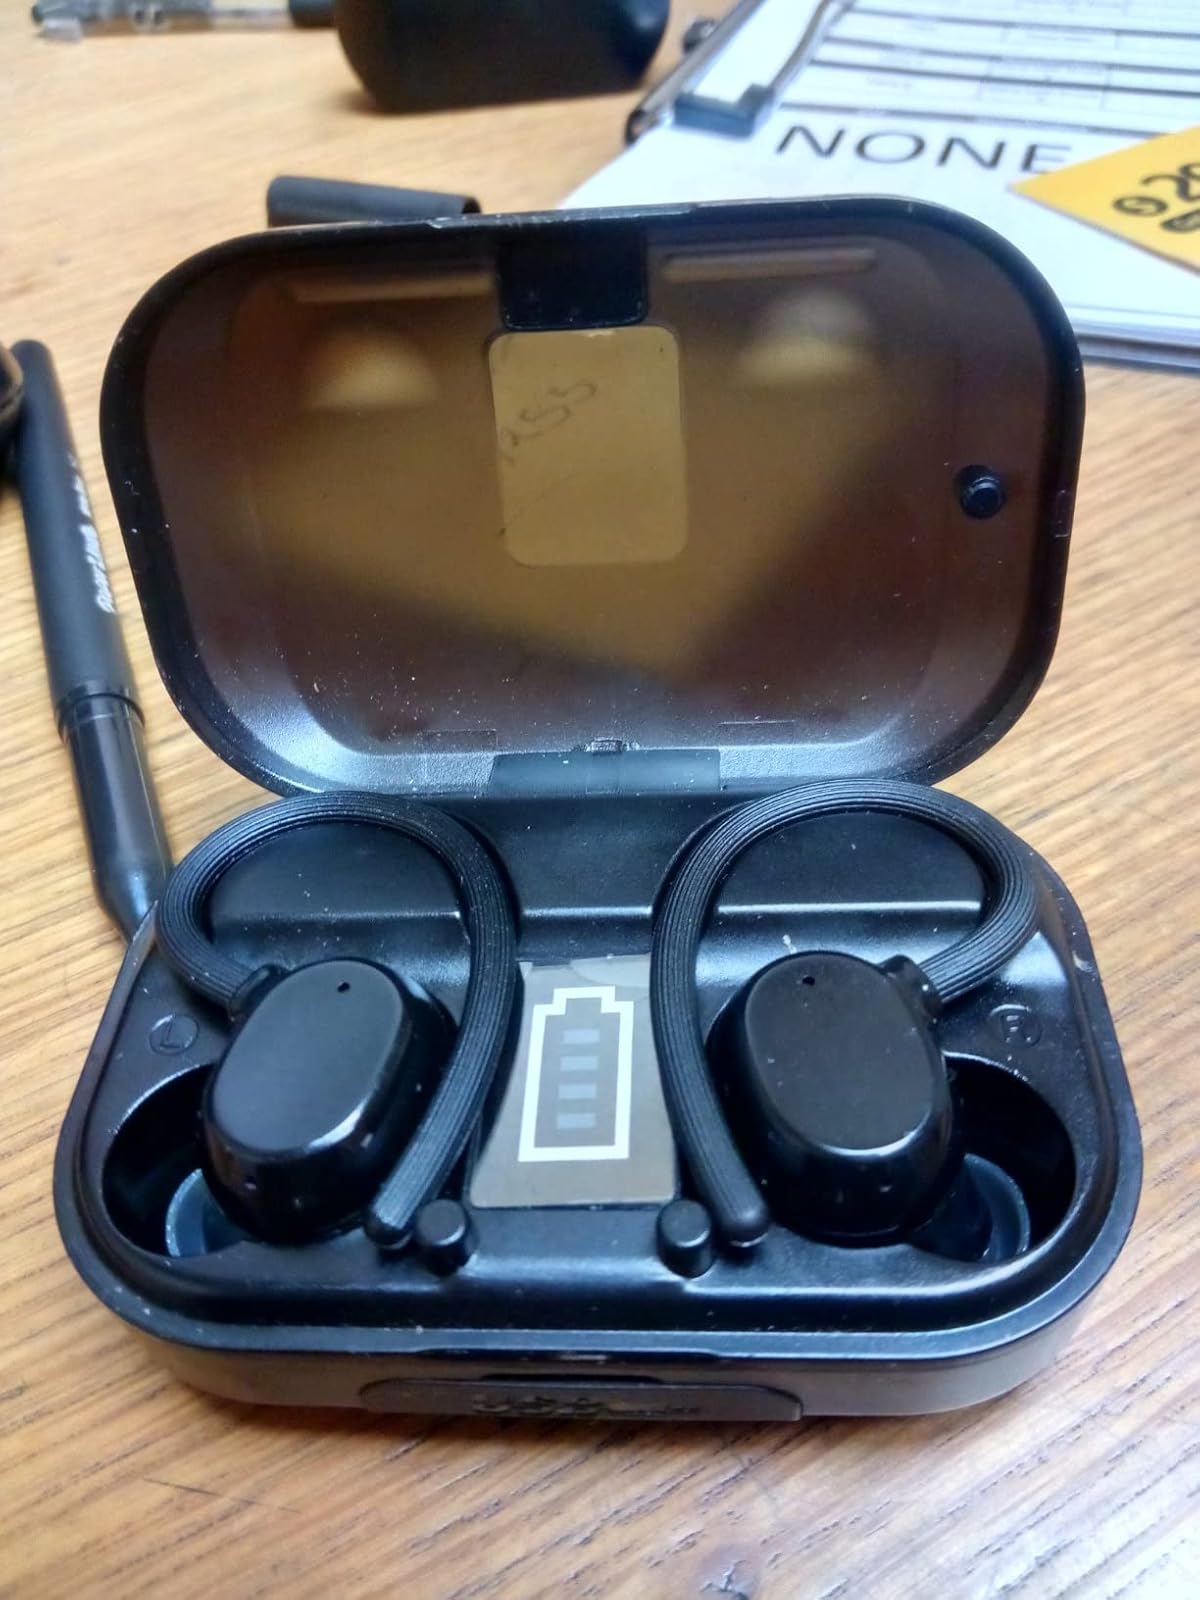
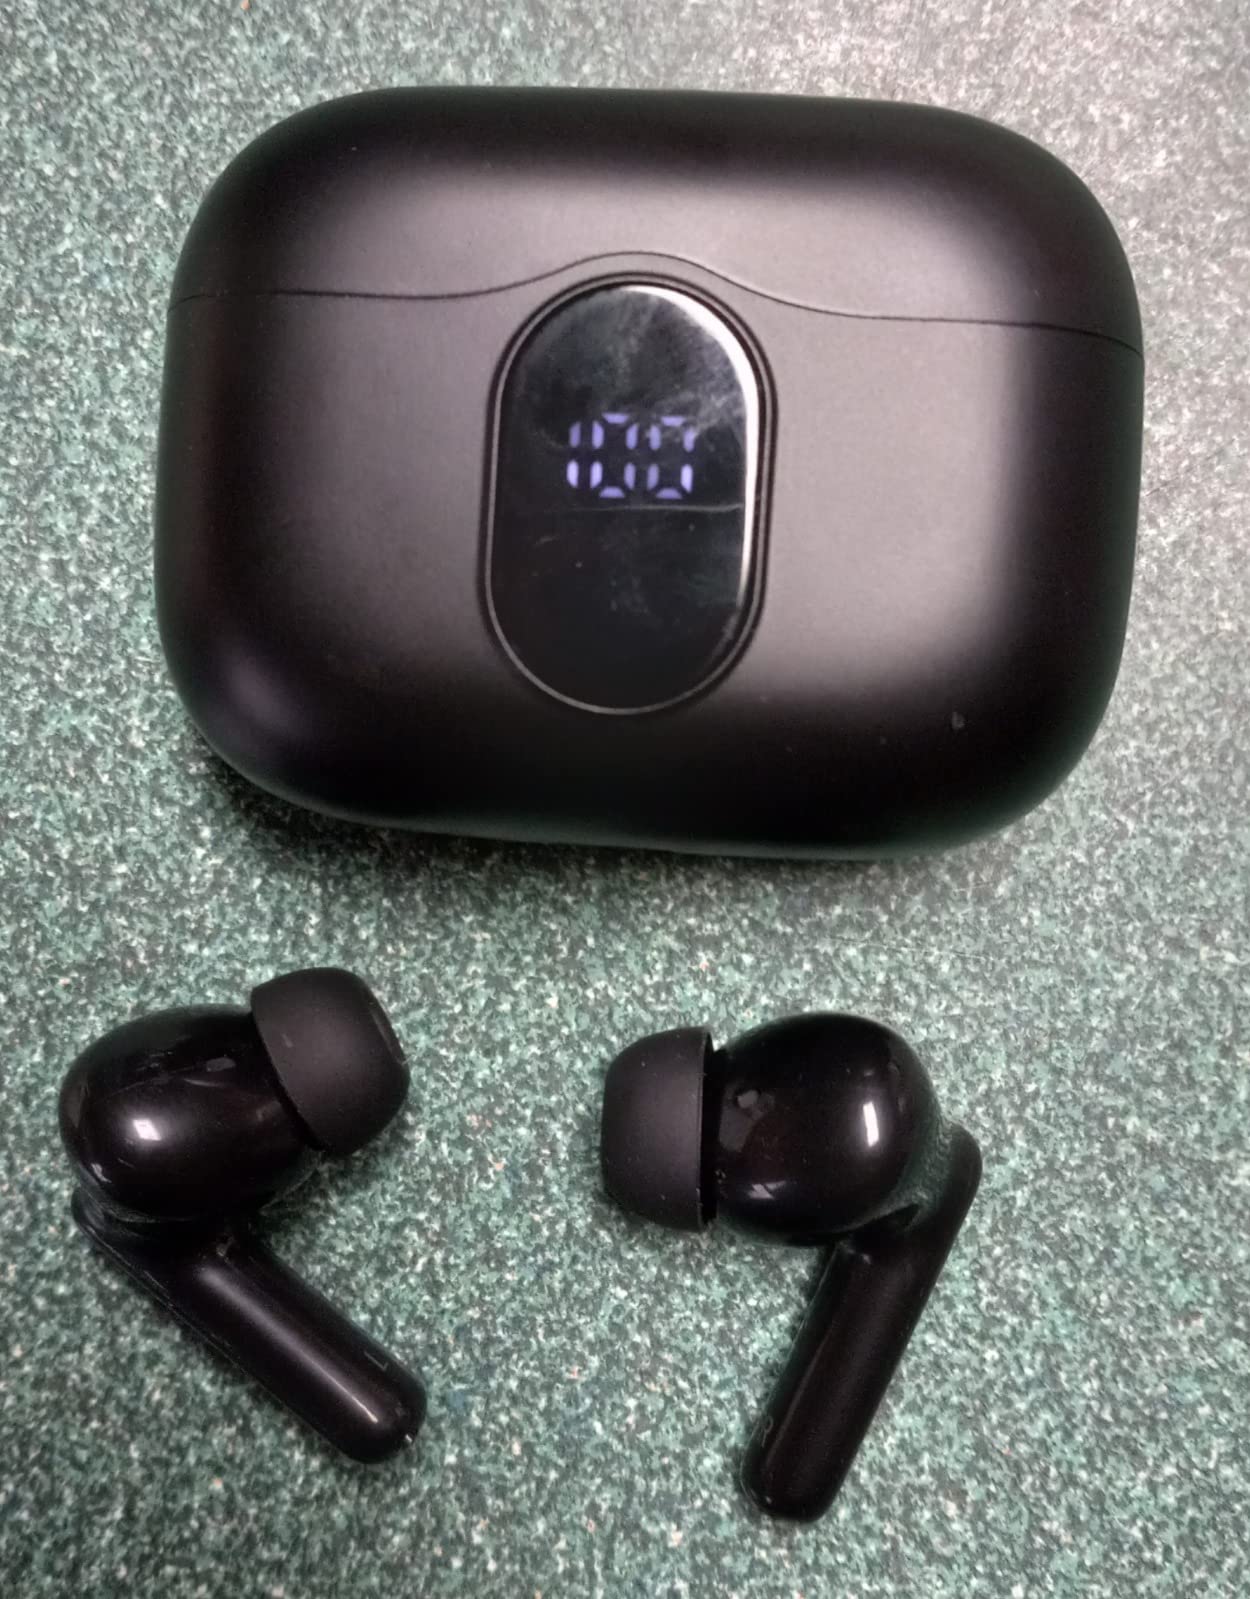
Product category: earbuds
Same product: no